Camilo Cienfuegos

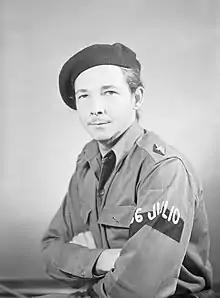
Raúl Castro, who was suspected by some of having assassinated Cienfuegos

Cienfuegos wasn't openly committed to any political ideology and appeared not to hold any strong political beliefs, although he remained personally loyal to Castro. Farber commented that he "remained less politically sophisticated than the Castro brothers as well as Che Guevara." Cienfuegos himself considered the Cuban Revolution to have been anti-authoritarian and "non-Communist", and continued to reiterate this view even after Castro's line on the matter changed. To Cienfuegos, the Revolution was ""cubanísima" [Cuban to the extreme] [...] as Cuban as the palm trees, uniquely and exclusively Cuban." This was the version of the revolution that he vowed to die for "whenever the moment should demand it".